Crime in the Sun

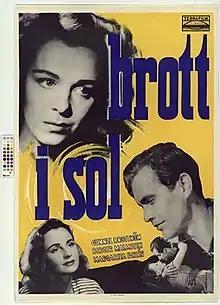

Crime in the Sun (Swedish: Brott i sol) is a 1947 Swedish crime drama film directed by Göran Gentele and starring Birger Malmsten, Gunnel Broström and Margareta Fahlén. The film's sets were designed by the art director Nils Nilsson. Location shooting took place on the island of Värmdö.